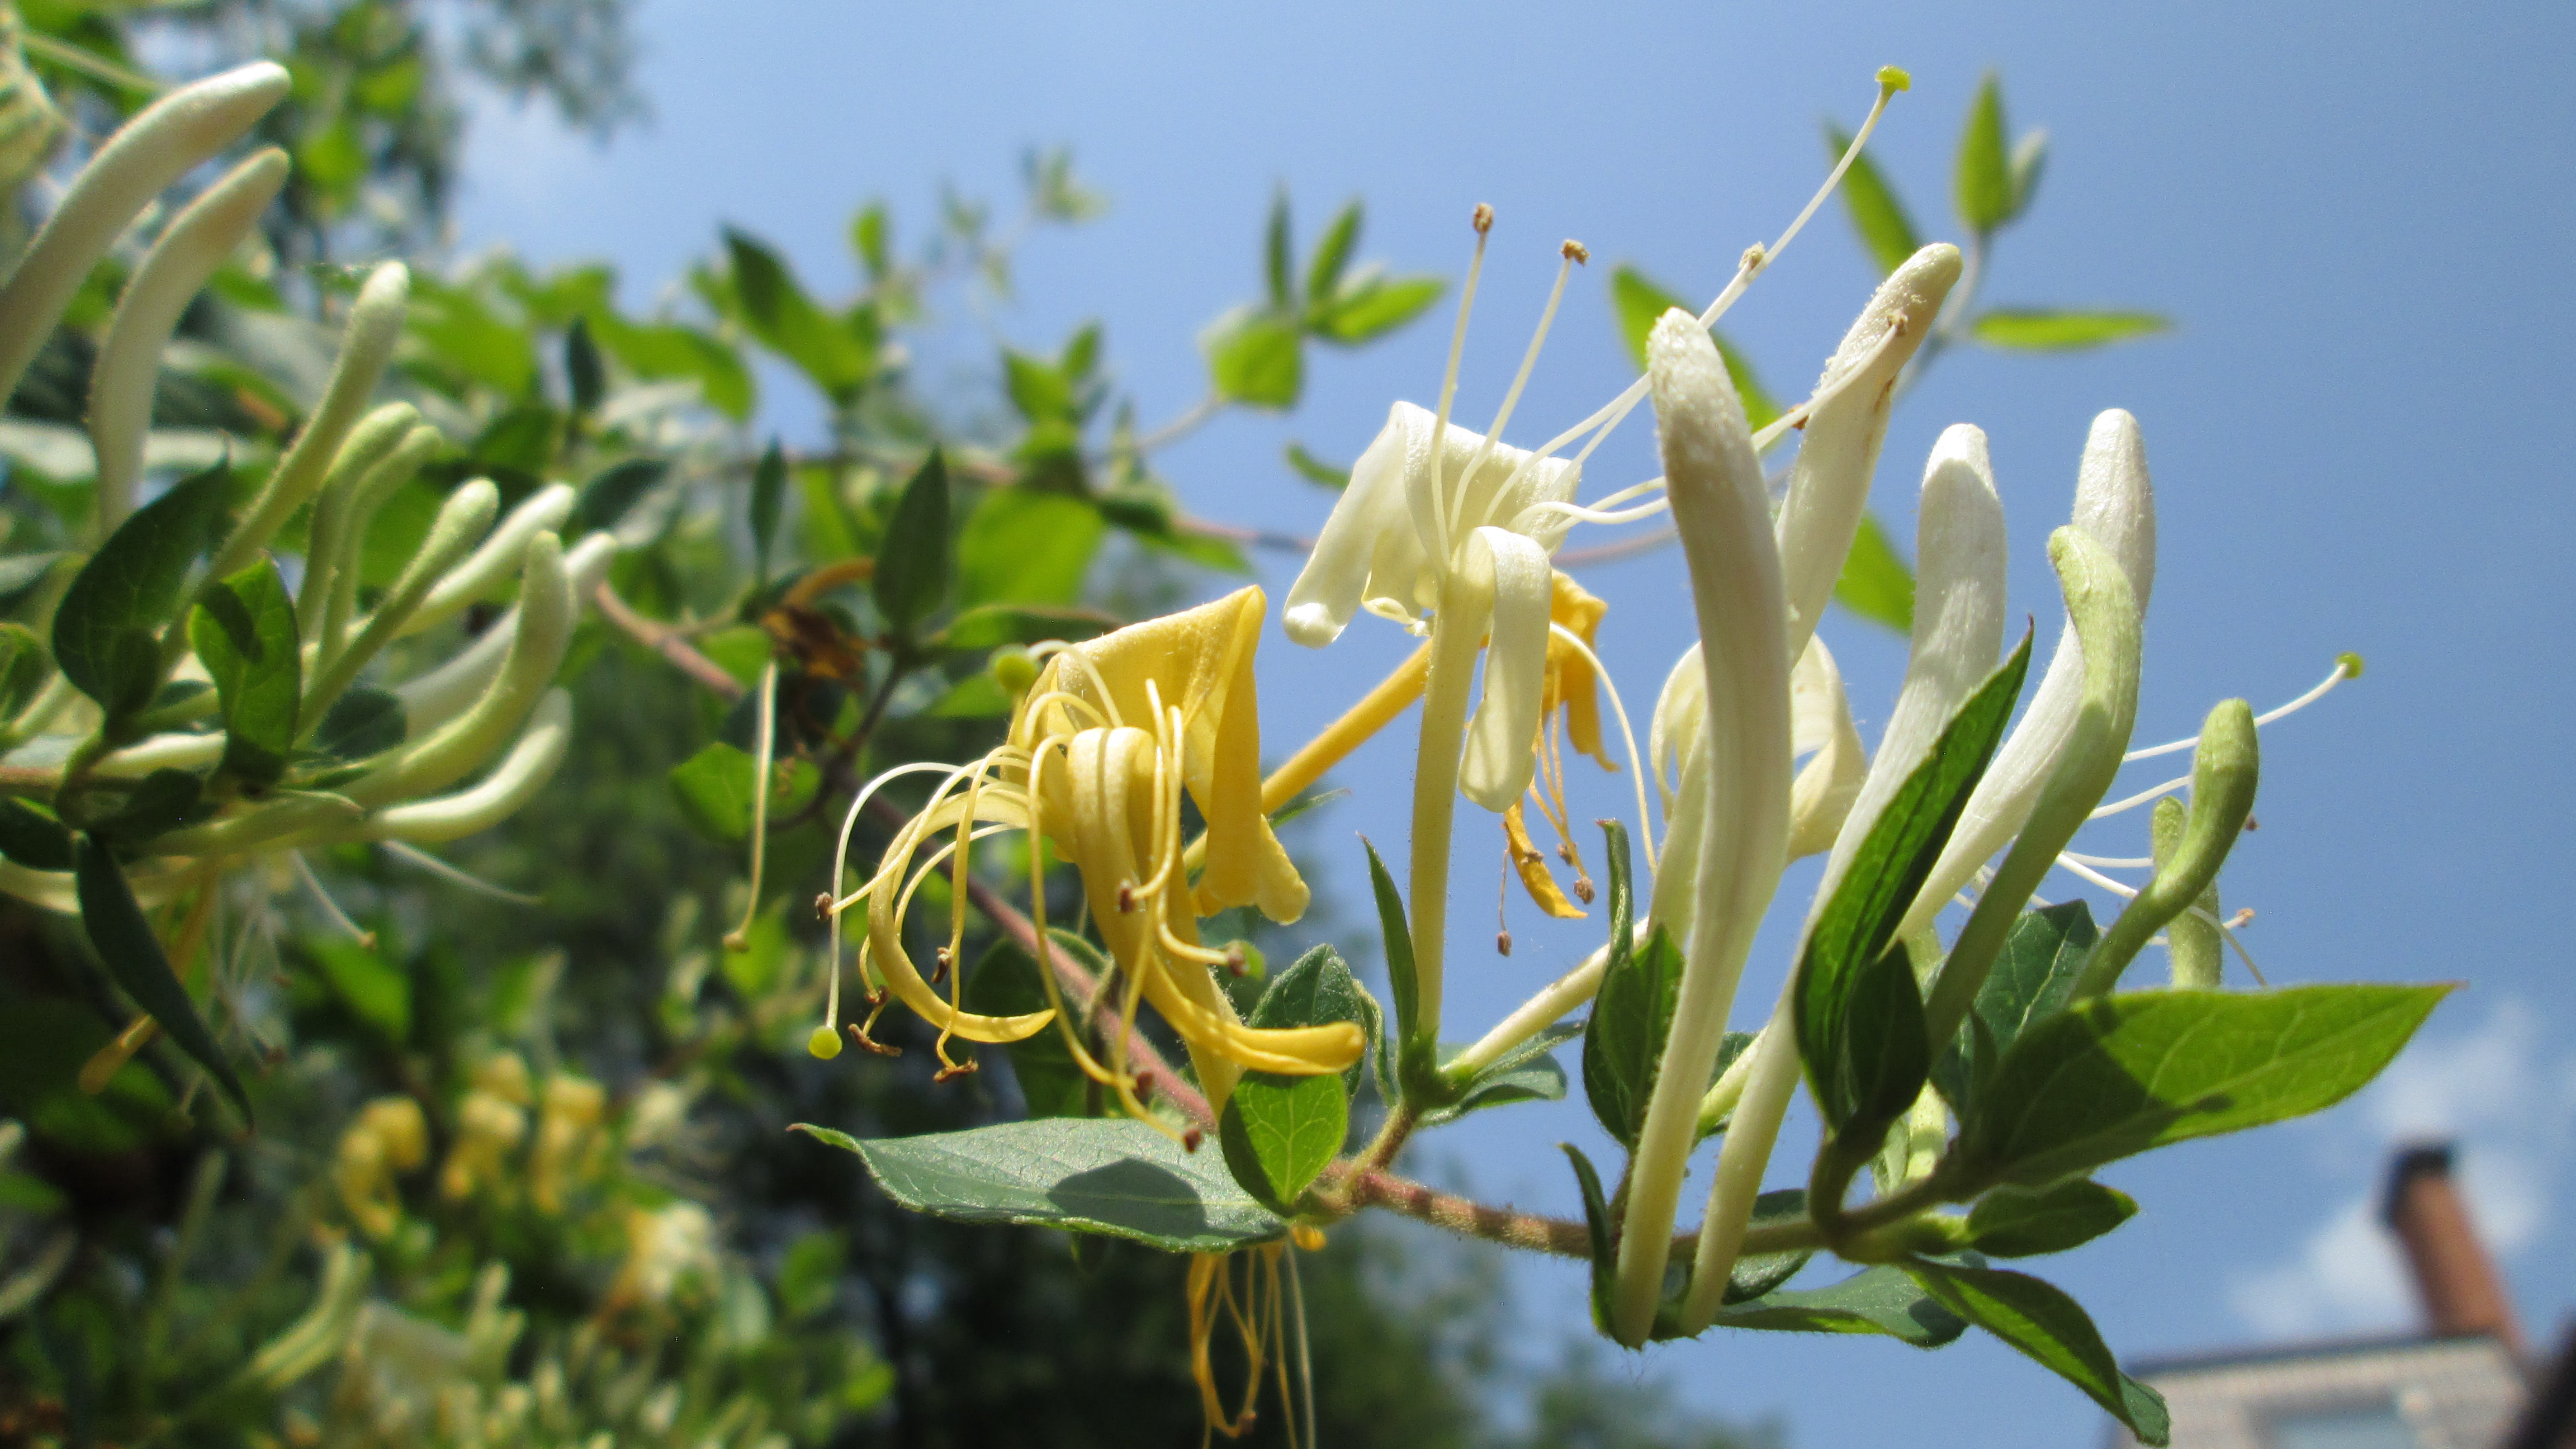
flower, sky, retro, art, card, background, creative, plant, nature, garden, flowering plant, honeysuckle, japanese honeysuckle, shrub, fire lily, honeysuckle family, ylang ylang, caper family